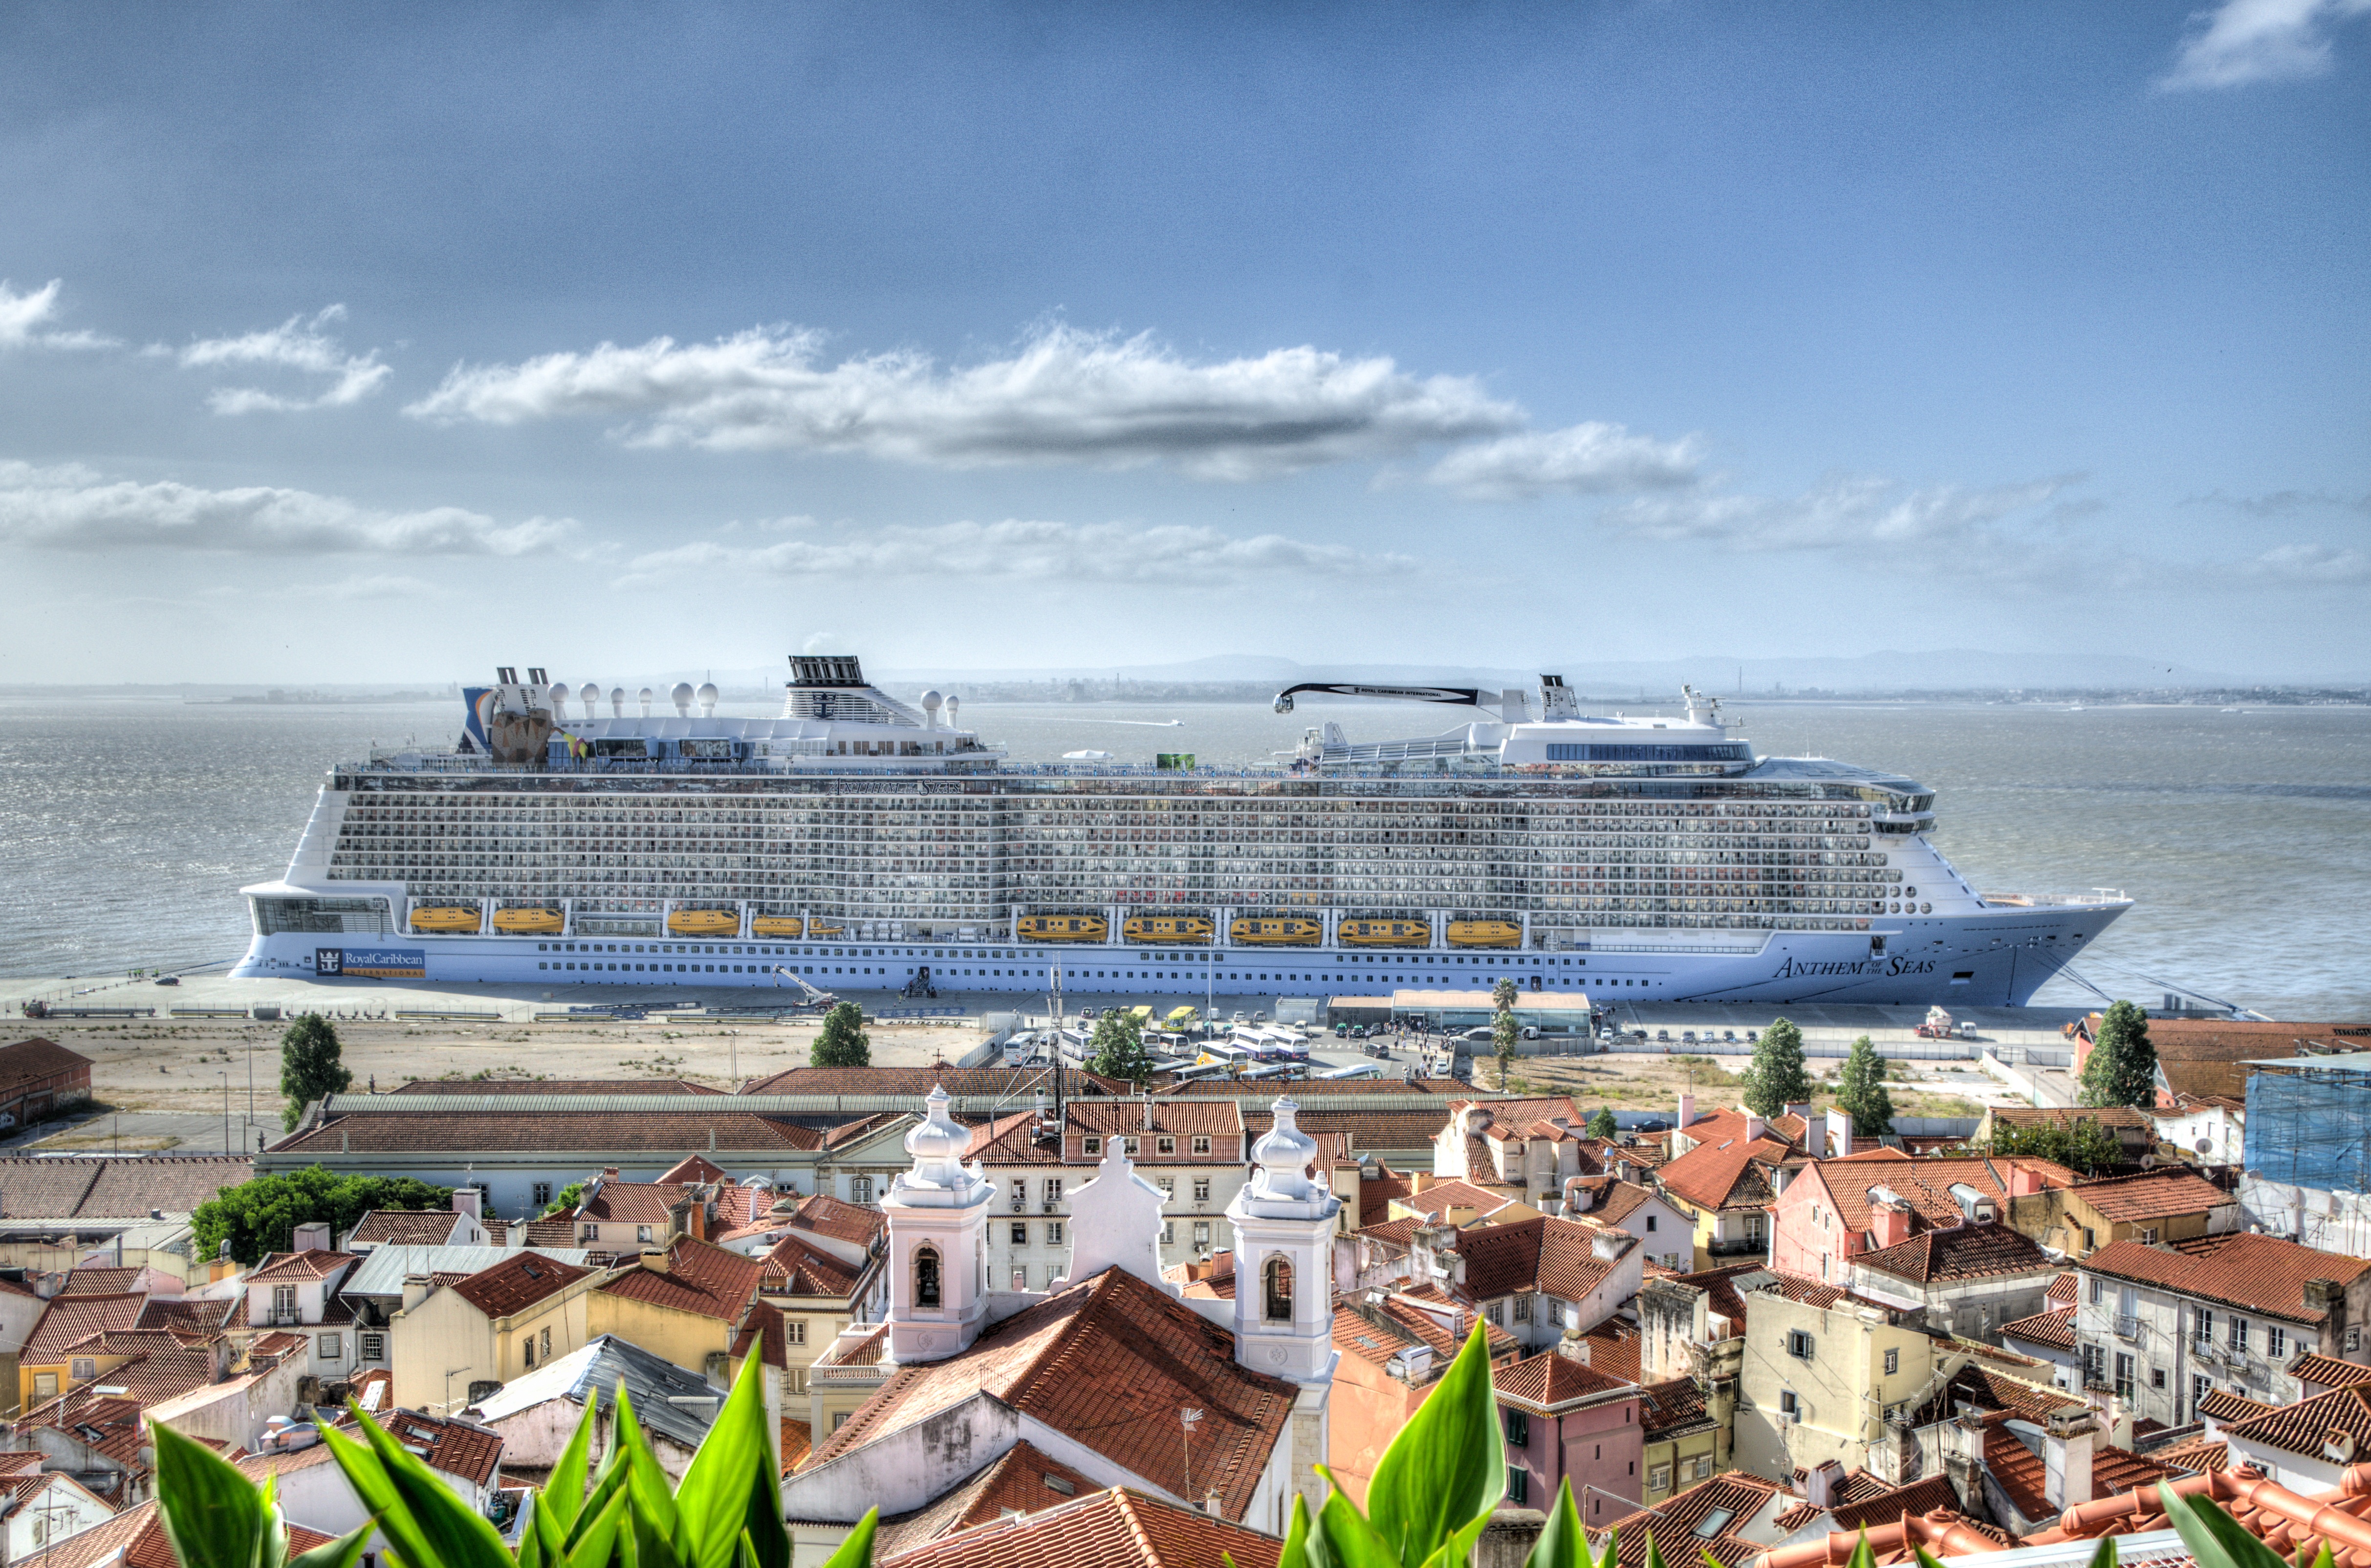
sea, coast, ocean, architecture, boat, city, ship, cityscape, summer, vacation, travel, europe, mediterranean, vehicle, scenic, blue, port, tourism, cruise, rooftops, portugal, caribbean, watercraft, cruise ship, lisbon, portuguese, passenger ship, ocean liner